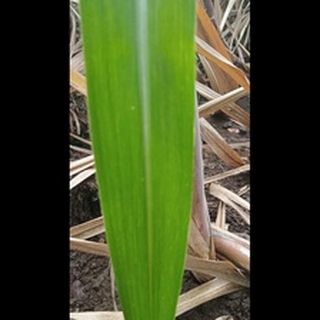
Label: healthy_sugarcane